Wildlife of Spain

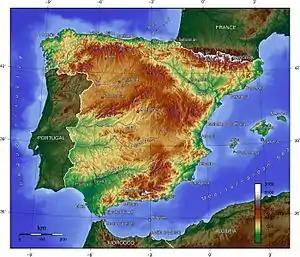
Topographic map of Spain

The wildlife of Spain includes the diverse flora and fauna of Spain. The country located at the south of France has two long coastlines, one on the north on the Cantabrian Sea, another on the East and South East on the Mediterranean Sea, and a smaller one on the west and south west on the Atlantic Ocean, its territory includes a big part of the Iberian Peninsula, the Canary Islands, the Balearic Islands and two enclaves in North Africa, Ceuta and Melilla. (rivers, mountains, coastlines, deserts, basins, oceans, etc.) and the different climate zones, Spain is one of the countries in Europe with the greatest biodiversity.